Percy Watson

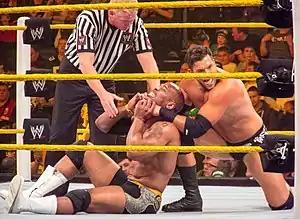
McNeil as Percy Watson against Johnny Curtis in a match on NXT in 2012.

Watson returned on WWE programming on the September 8 episode of "WWE Superstars" without glasses and with a more toned-down gimmick, teaming with Titus O'Neil in a losing effort against Curt Hawkins and Tyler Reks. He then redebuted on the fifth season of "NXT" not as a Rookie, but as Titus O'Neil's friend and tag team partner. Watson and O'Neil would enjoy success against Derrick Bateman and Tyson Kidd, as well as Bateman and JTG. However, Watson and O'Neil would find themselves unable to beat Darren Young and JTG. Watson would also compete as a singles competitor on NXT, earning wins against the likes of Tyler Reks and Heath Slater.